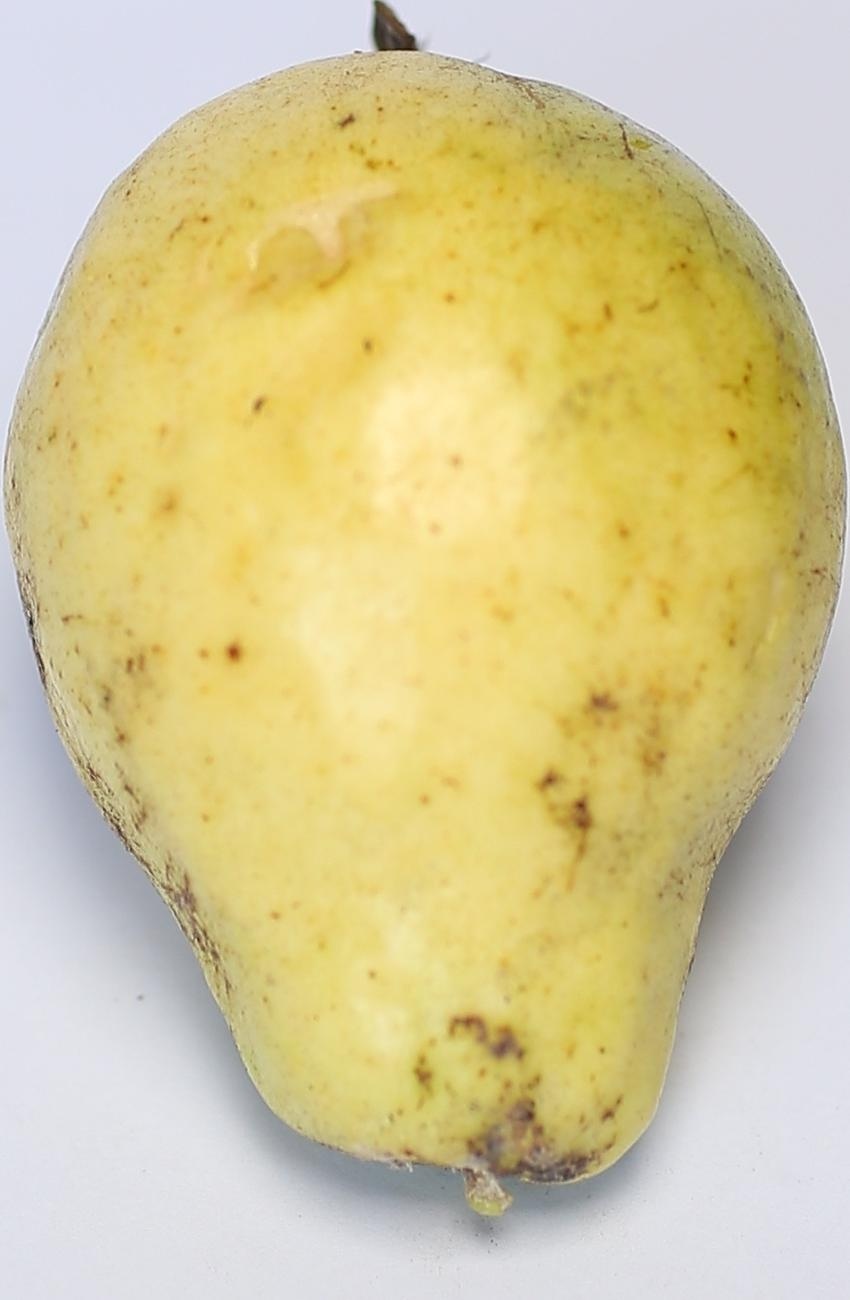
Maturity: ripe
Variety: thadhrami